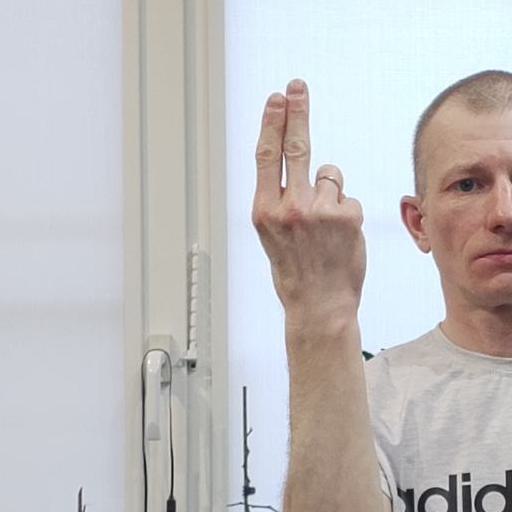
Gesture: two_up_inverted